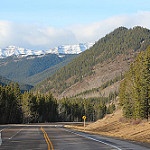
Label: mountain